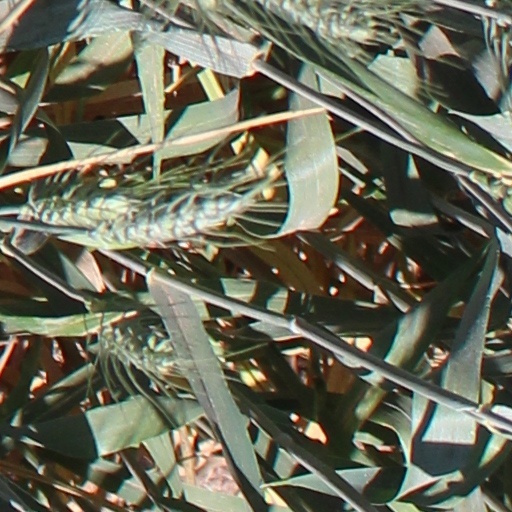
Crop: wheat